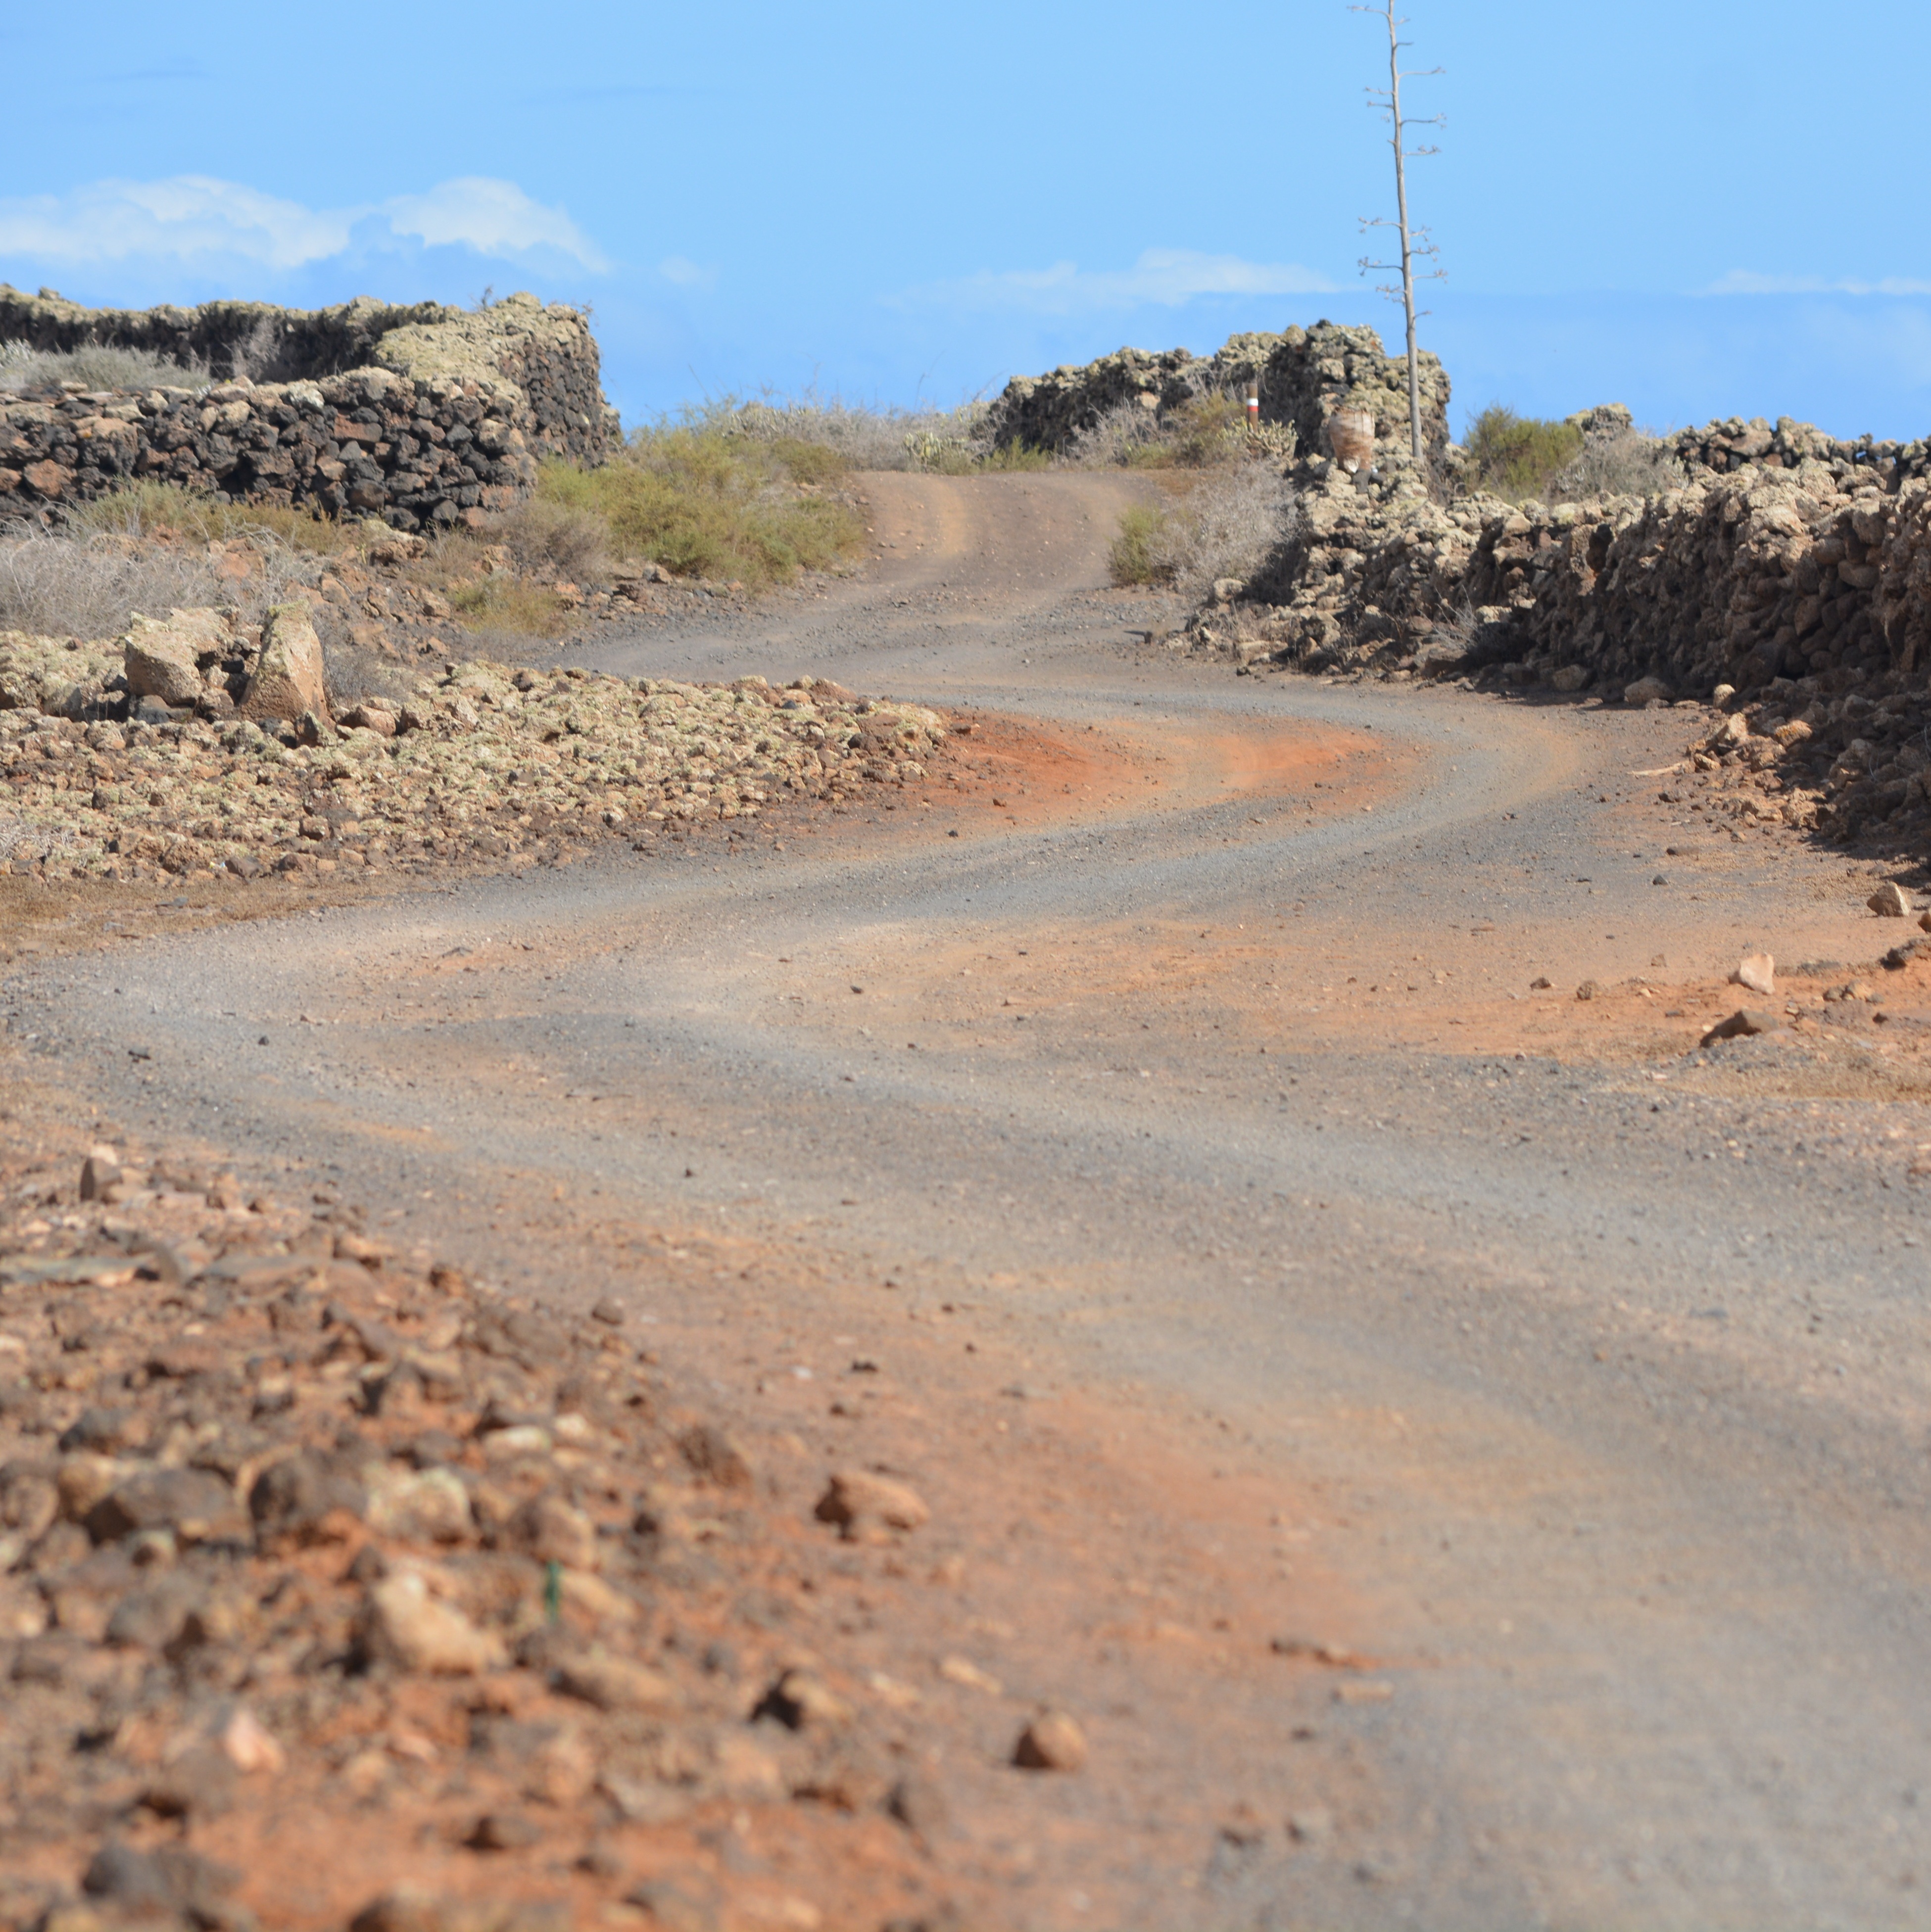
beach, landscape, sea, coast, nature, path, sand, road, desert, valley, soil, geology, infrastructure, walking path, plateau, fuerteventura, wadi, bends, natural environment, aeolian landform